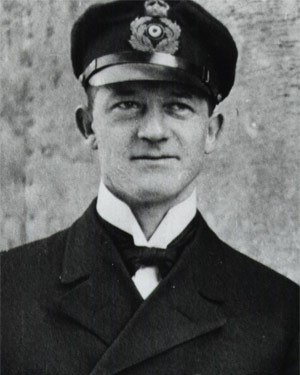
Hans Curt Flemming
Kapitänleutnant Hans Curt Flemming
Kapitänleutnant Hans Kurt Flemming
Hans Curt Flemming var en tysk kaptajnløjtnant og pioner indenfor luftfart, som fra 1. april 1918 var stationeret på luftskibsbasen i Tønder som kommandant for stedets nyeste og mest moderne zeppeliner L 60, indtil ødelæggelsen ved bombardementet 19. juli 1918.